The Barefoot Contessa

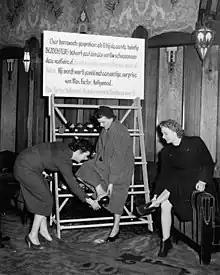
Publicity stunt at a 1955 screening of "The Barefoot Contessa" at the Tuschinski Theatre, Amsterdam; the first twenty ladies who left their shoes in the cloakroom at the theatre would receive free Max Factor products.

The film was praised by many critics for its extravagance, which earned the director many new admirers. "Saturday Review" stated Ava Gardner was "one of the most breathtaking creatures on earth". Some critics disapproved of the film; the book "Feature Cinema in the 20th Century: Volume One: 1913–1950: a Comprehensive Guide" called the film "dreadful", remarking that Mankiewicz's "intelligence and ambitious aims too often collide with an astonishing lack of subtlety and aesthetic judgment". Bosley Crowther in "The New York Times" described it as a "grotesque barren film" about the "glittering and graceless behavior of the Hollywood-international set."